Saw IV

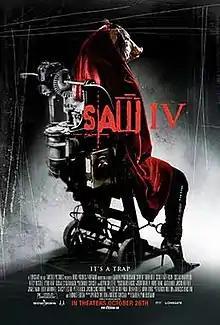
Theatrical release poster

Saw IV is a 2007 horror film directed by Darren Lynn Bousman from a screenplay by Patrick Melton and Marcus Dunstan, and a story by Melton, Dunstan, and Thomas Fenton. A sequel to "Saw III" (2006) and the fourth installment in the "Saw" film series, it stars Tobin Bell, Scott Patterson, Costas Mandylor, Betsy Russell, and Lyriq Bent.